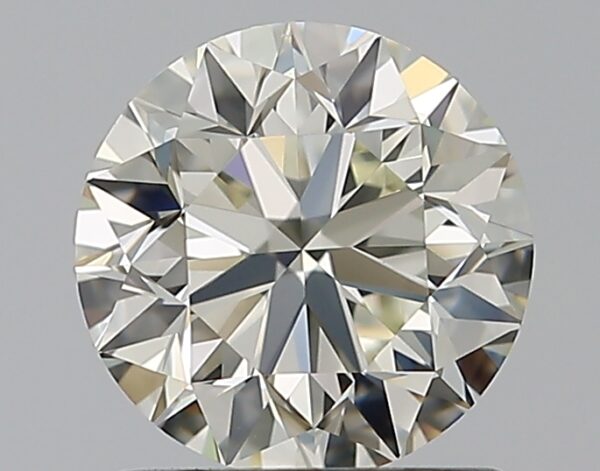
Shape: round
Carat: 1
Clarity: VVS2
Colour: L
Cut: VG
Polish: EX
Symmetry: EX
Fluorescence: N
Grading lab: GIA
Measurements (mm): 6.22 x 6.25 x 4.03